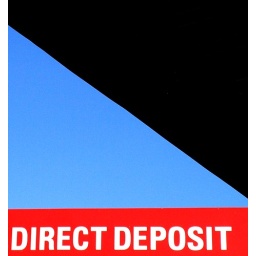
Under the O St. Bridge. Except for a crop, this is unprocessed. Billboard under bridge on a blue sky day.